José Mojica

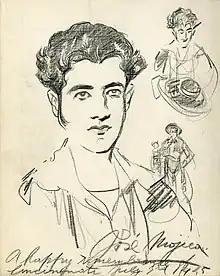
Jose Mojica signed drawing by Manuel Rosenberg while performing in Cincinnati, Ohio 1925

Caruso made two additional introductions that impacted his career. In the first. Caruso recommended Mojica to Edison to become one of Edison's Three Tenors. The second Caruso sending letters of introduction along with Mojica to Hollywood where young voices were needed to sing in 'talkies'. Going to California, and except for individual trips back to Chicago and New York for singing engagements, his career continued in films in Hollywood and throughout Latin America.